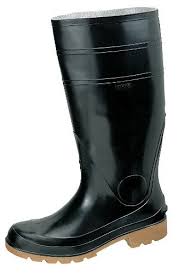
Waste category: shoes